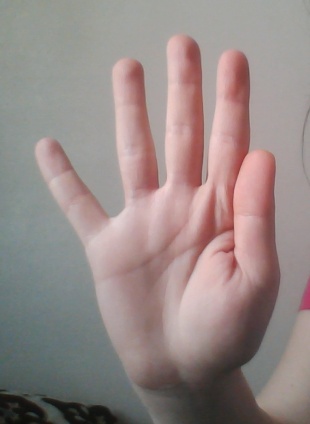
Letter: sheen